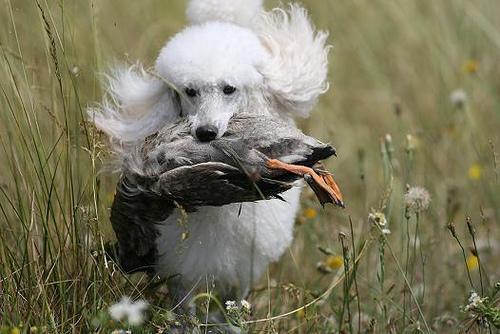
miniature_poodle